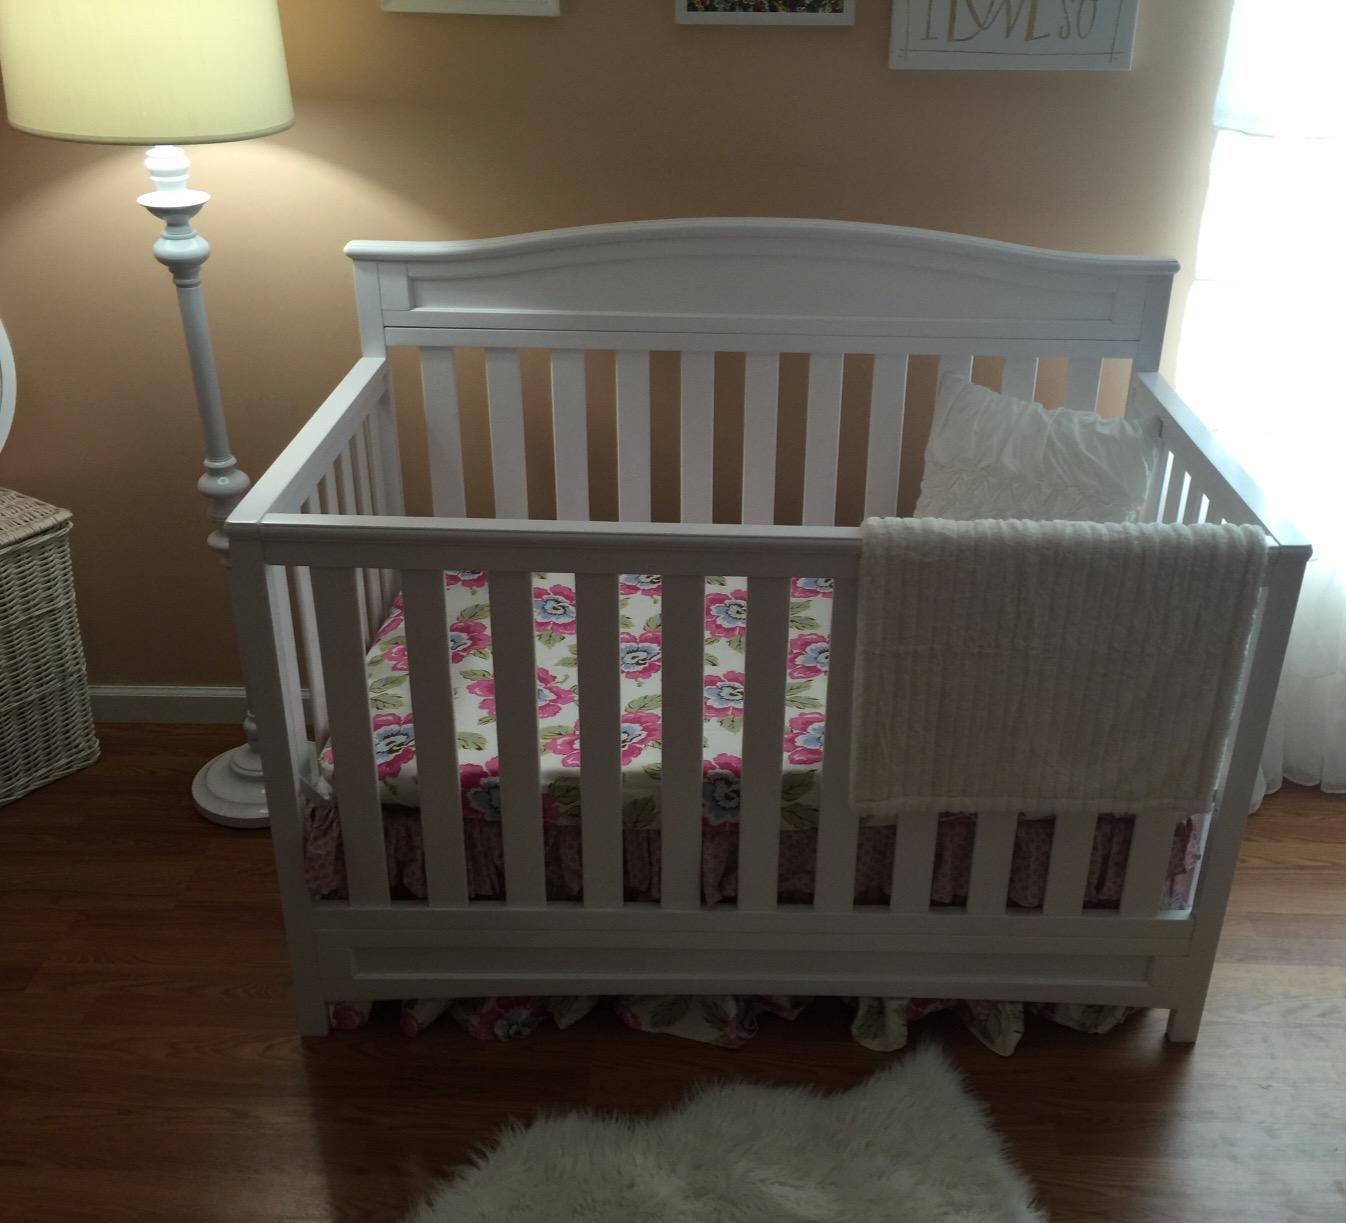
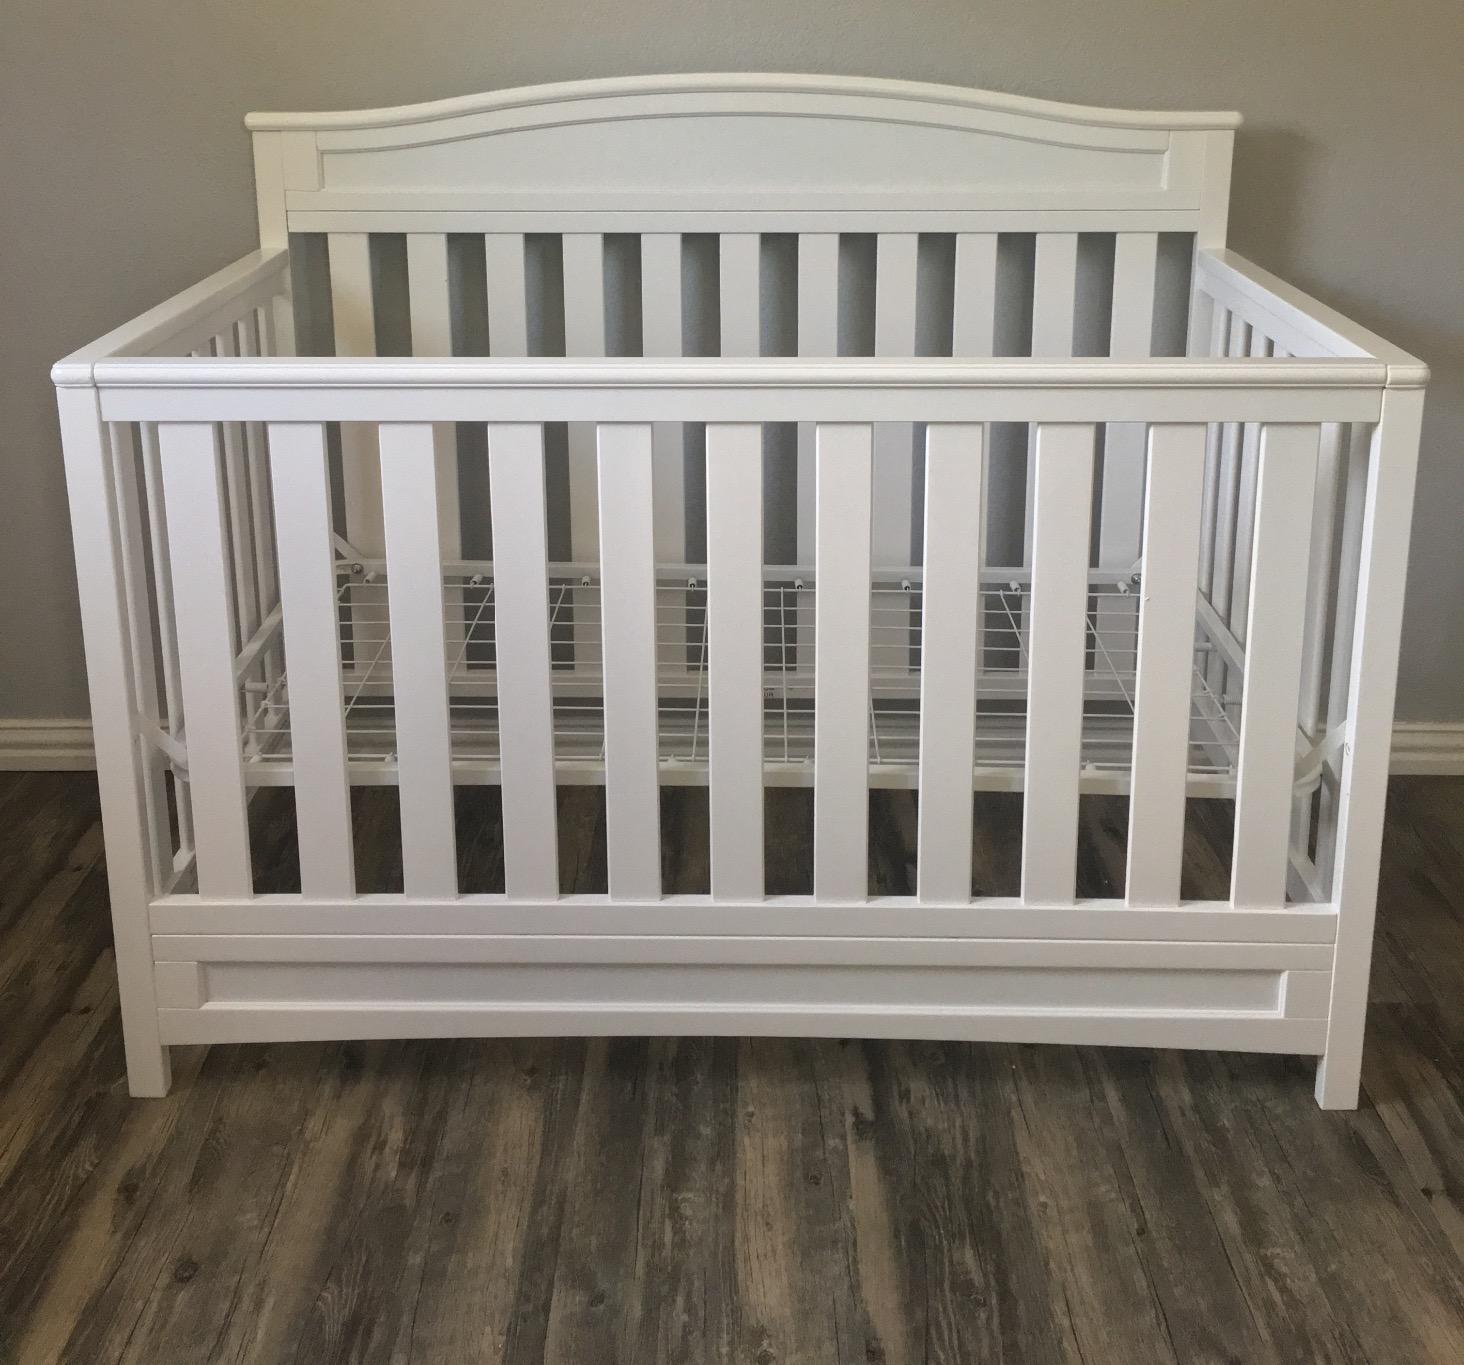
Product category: products_crib
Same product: yes